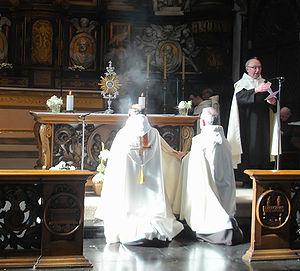
Le Salut du Saint-Sacrement, ou simplement Salut, est une cérémonie célébrée dans l'Église catholique. Pendant cette cérémonie, qui a habituellement lieu le dimanche en soirée, l'hostie eucharistique est exposée dans un ostensoir et Jésus-Christ, réputé réellement présent dans l'hostie, est adoré. Le point culminant est la bénédiction des fidèles avec Jésus-Hostie : le prêtre ou le diacre fait le signe de la croix avec Jésus-Hostie sur les fidèles. Le salut se fait de façon solennelle à la Fête-Dieu.
L'expression odeur de sainteté, attestée après 1650, désigne à son origine l'odeur agréable que certains saints ou bienheureux, appelés myroblytes, sont présumés générer miraculeusement après leur mort depuis leur cadavre ou relique. Cette exhalaison peut parfois se produire de leur vivant.
L'Adoration eucharistique est une attitude de prière devant l'Eucharistie au sein de l'Église catholique et au sein de l'anglicanisme de tendance anglo-catholique. Selon la doctrine de l'Église catholique, le corps du Christ est réellement présent dans l'hostie consacrée. Lors de l'Adoration eucharistique, celui-ci est exposé et adoré par les fidèles.
Tantum ergo est un extrait de l'hymne eucharistique Pange lingua, composée par saint Thomas d'Aquin.
L'ordre des Carmes déchaux ou ordre des Frères déchaux et des Moniales déchaussées de la bienheureuse Vierge Marie du Mont-Carmel, abrégé en O.C.D., est un ordre religieux catholique contemplatif et apostolique, appartenant à la catégorie des ordres mendiants. Les frères carmes déchaux partagent avec les sœurs carmélites déchaussées, moniales cloîtrées, le même rythme de prière. S’ils consacrent ainsi deux heures chaque jour à la prière silencieuse, leur mission est plus particulièrement d’annoncer l’Évangile par la prédication à la lumière de la riche tradition spirituelle du Carmel.